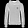
Label: Pullover